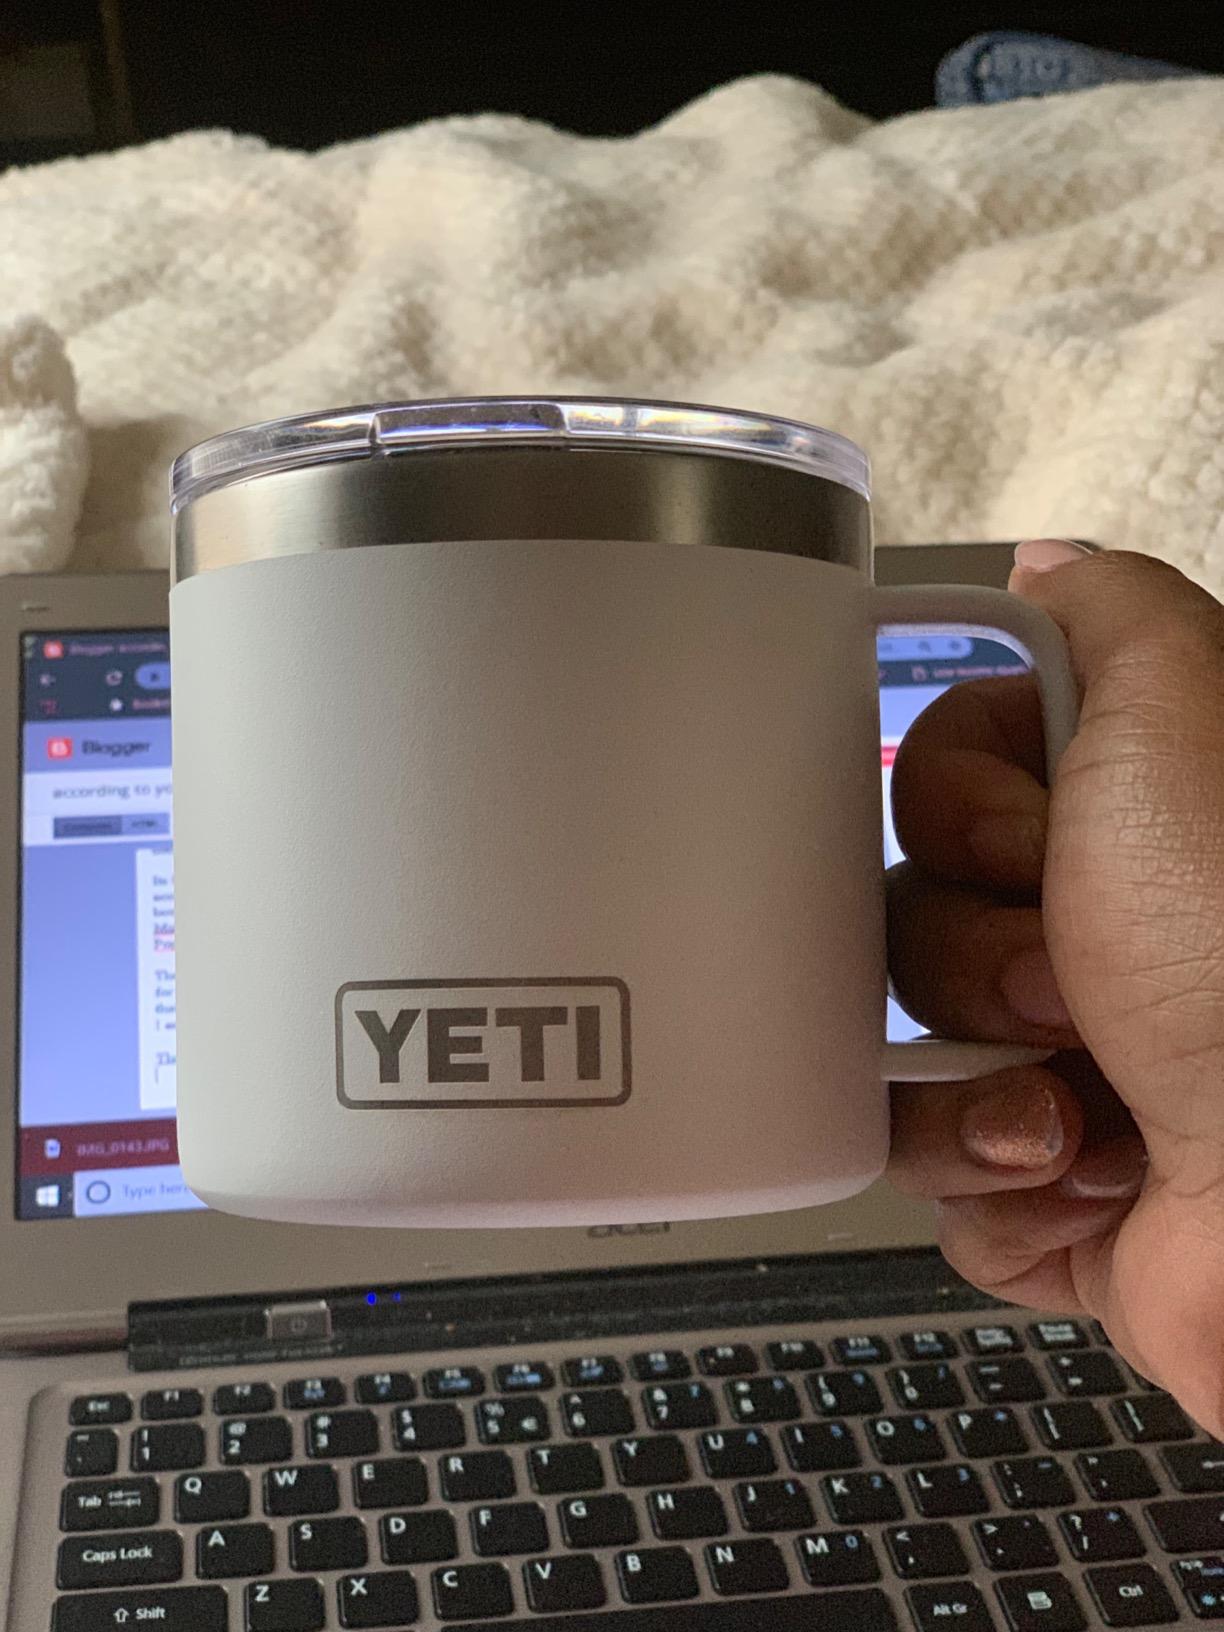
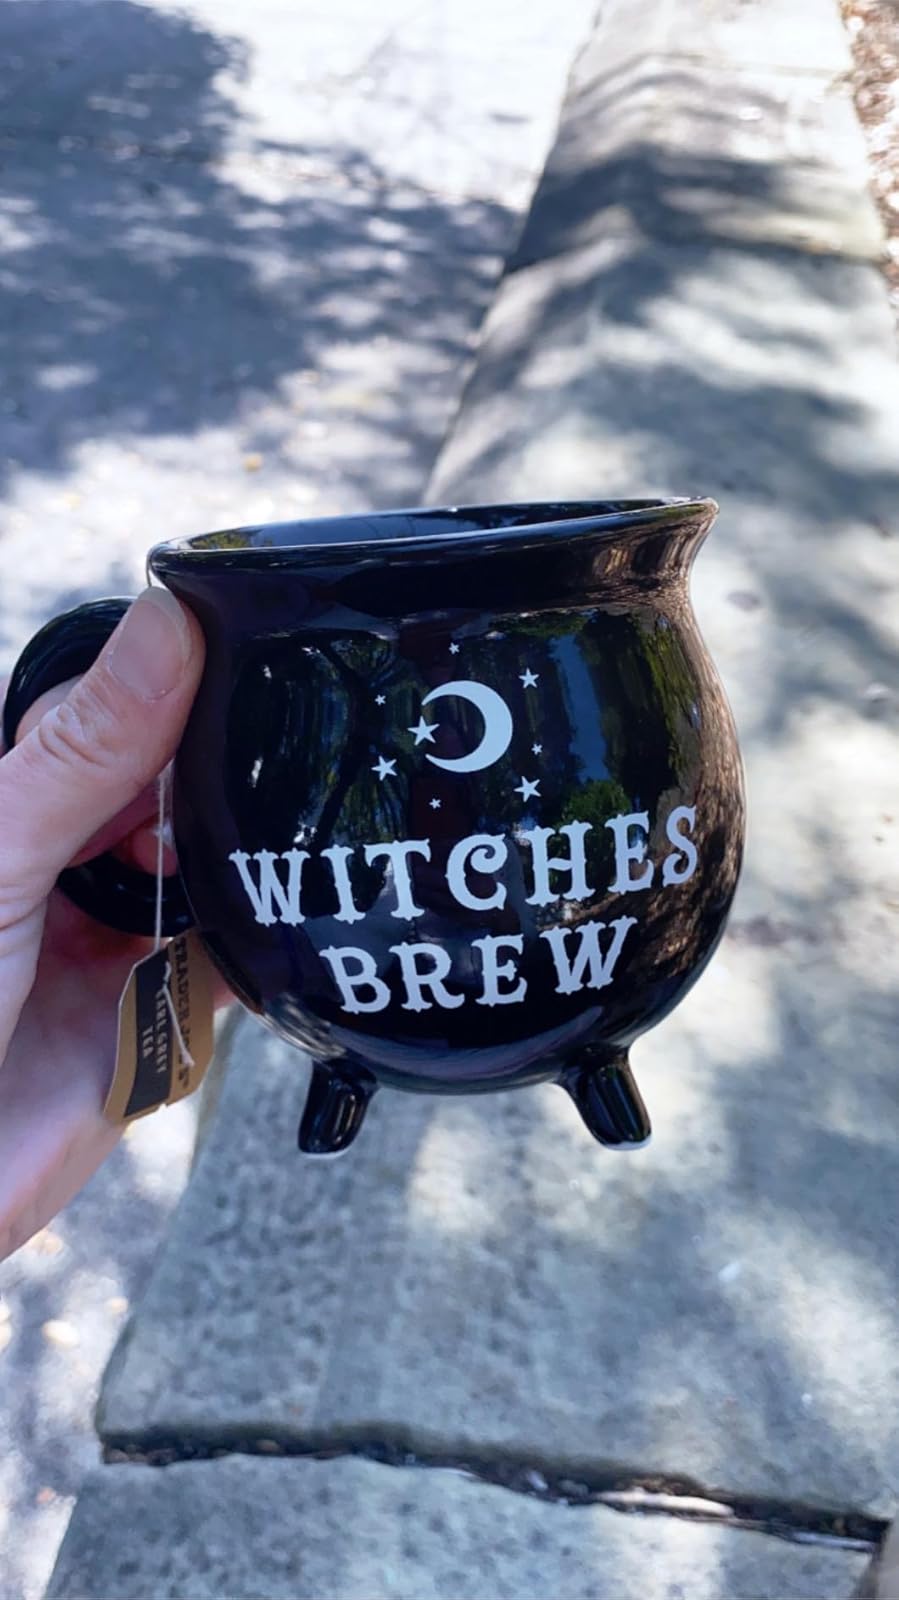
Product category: items_mug
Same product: no